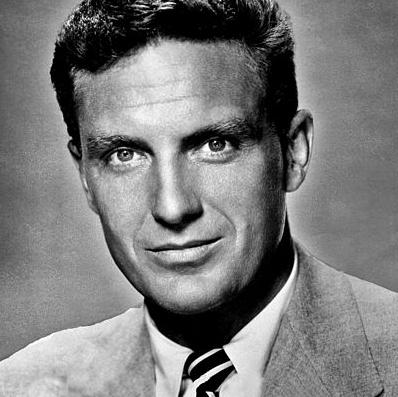
Age: 30